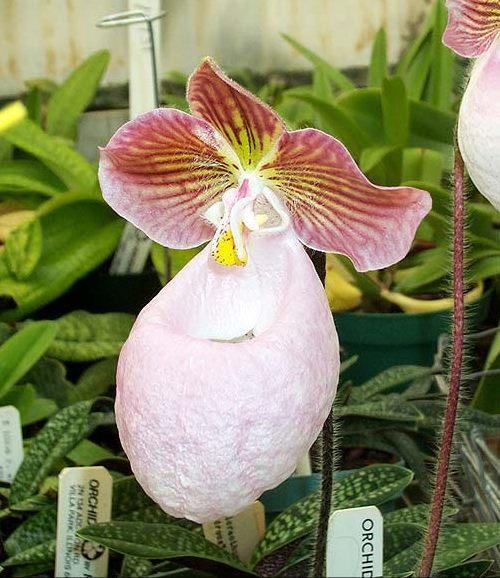
Label: hard-leaved pocket orchid